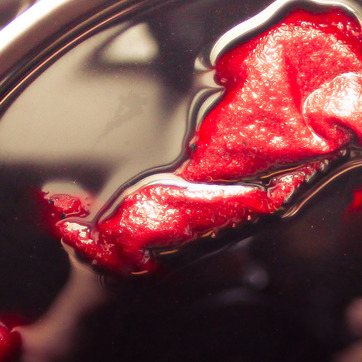
Material: food